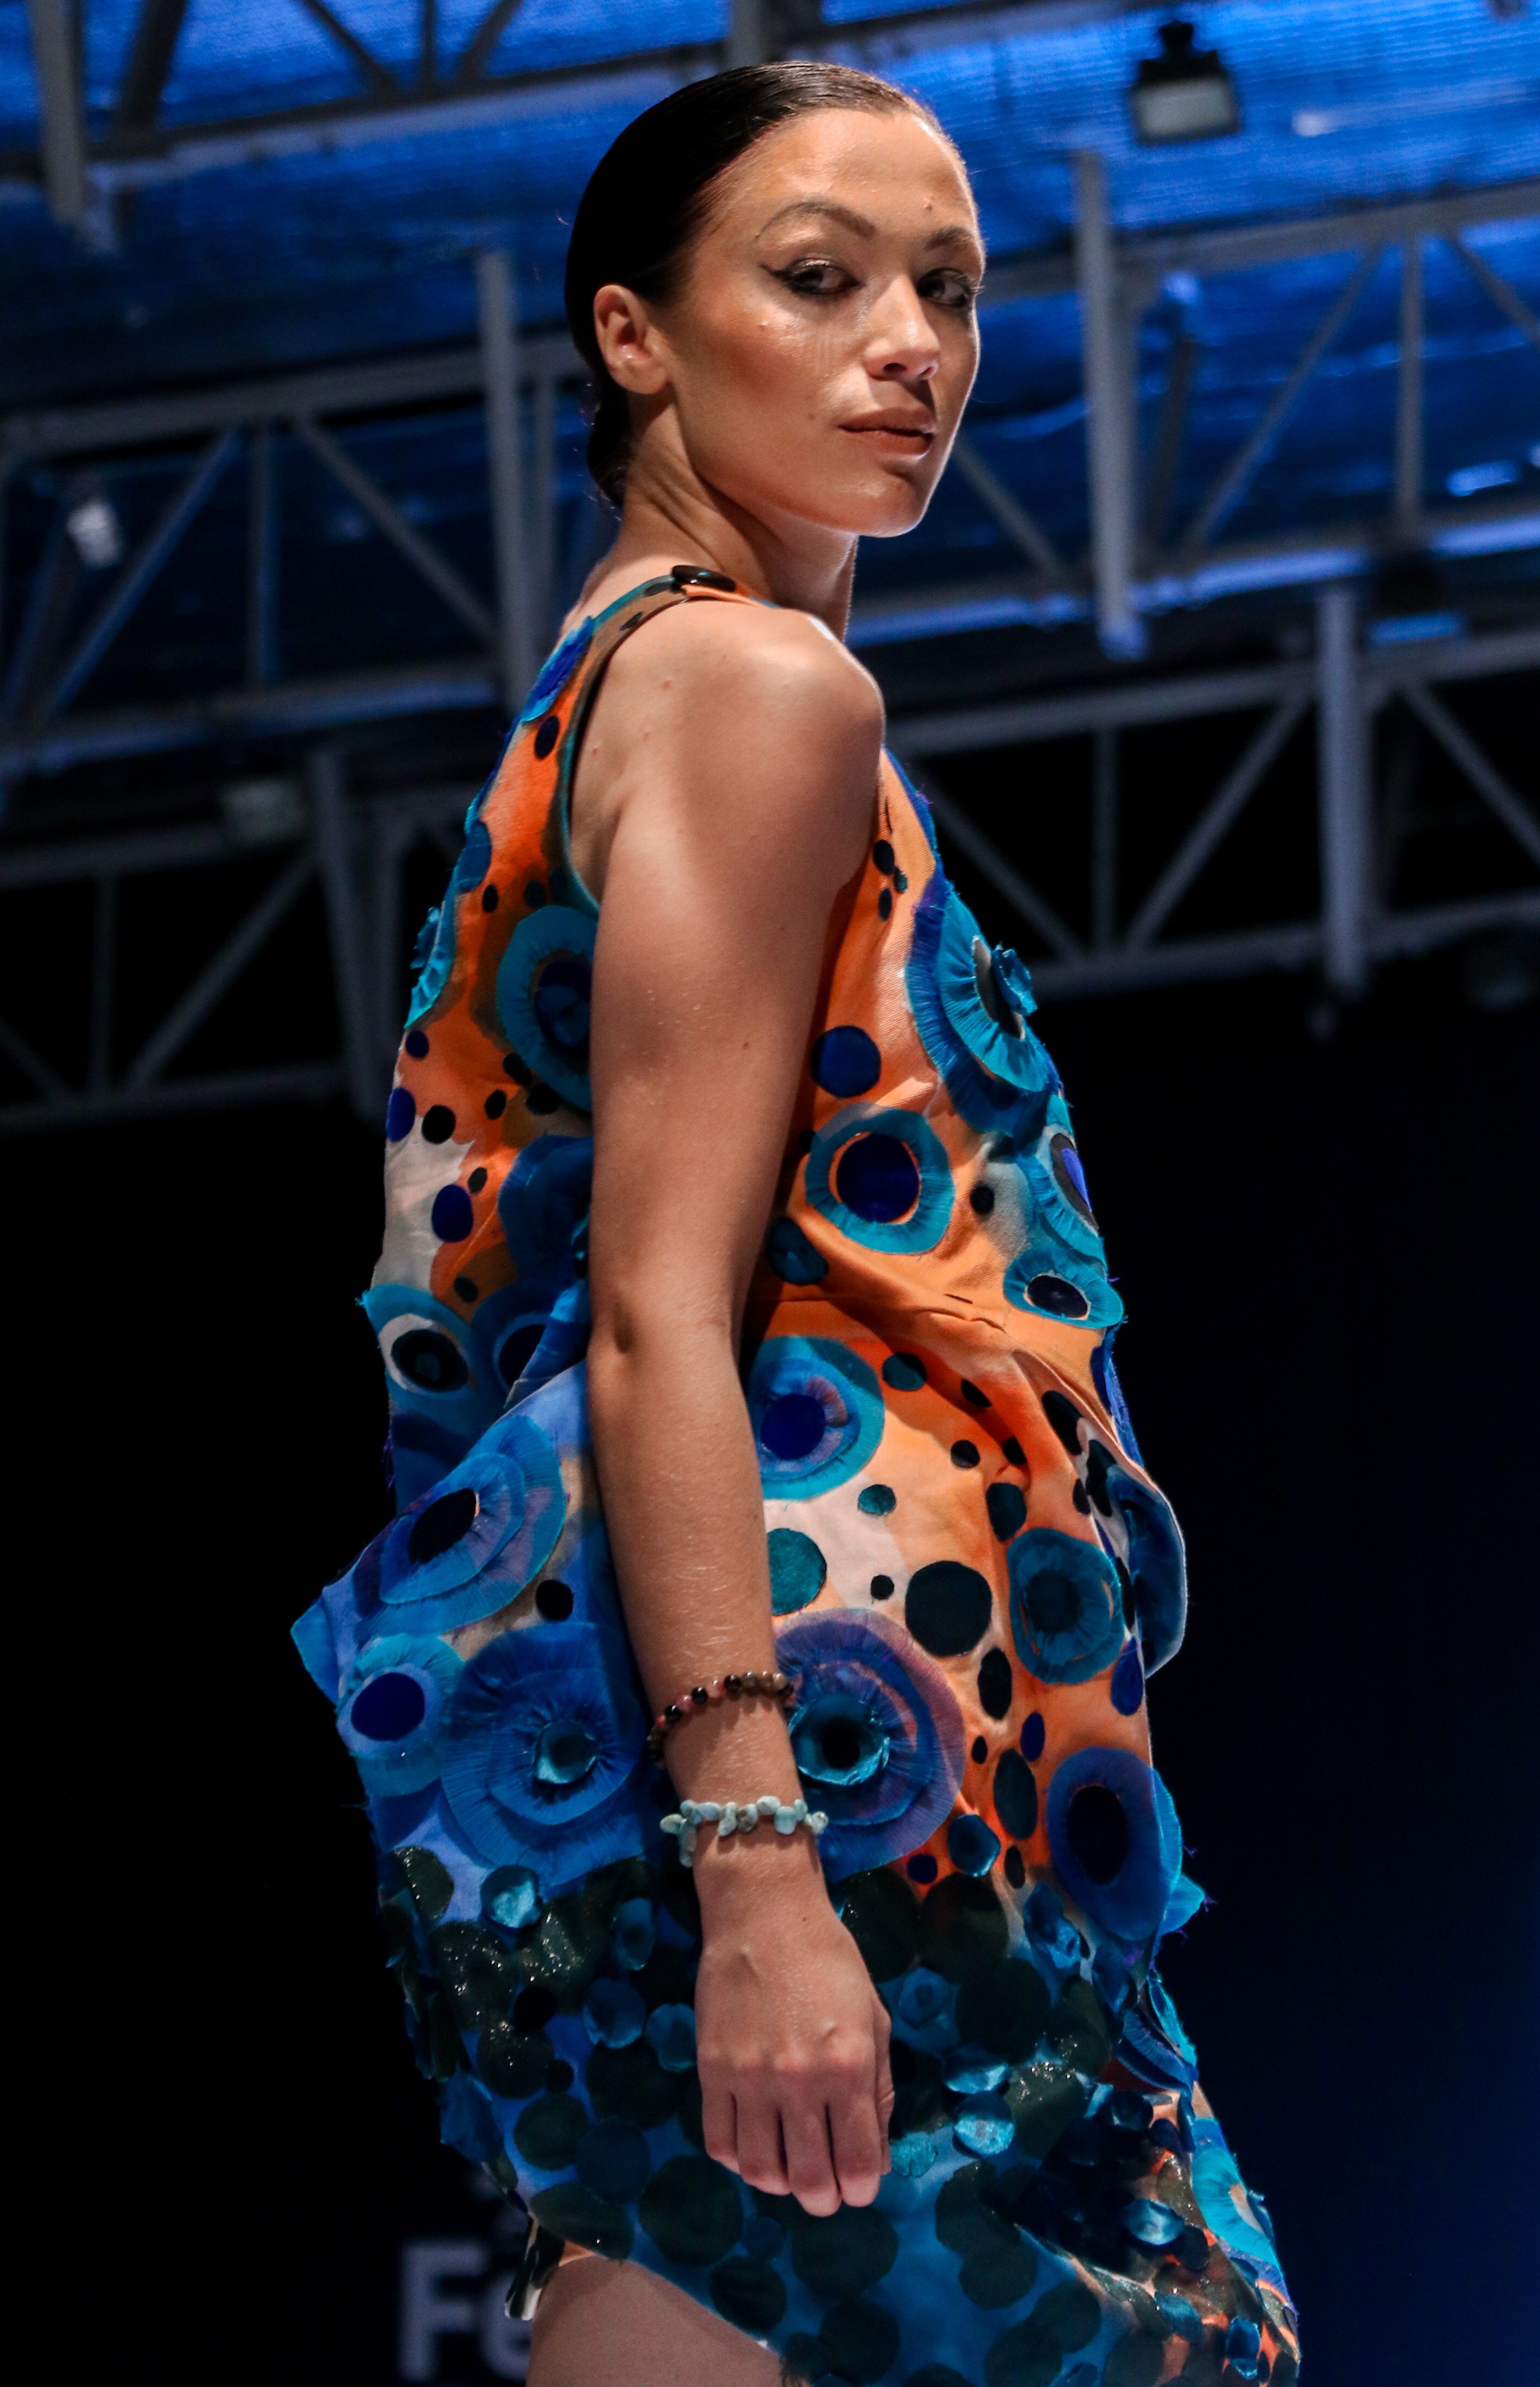
fashion model, fashion, fashion show, clothing, runway, beauty, electric blue, fashion design, model, haute couture, dress, event, performance, competition, long hair